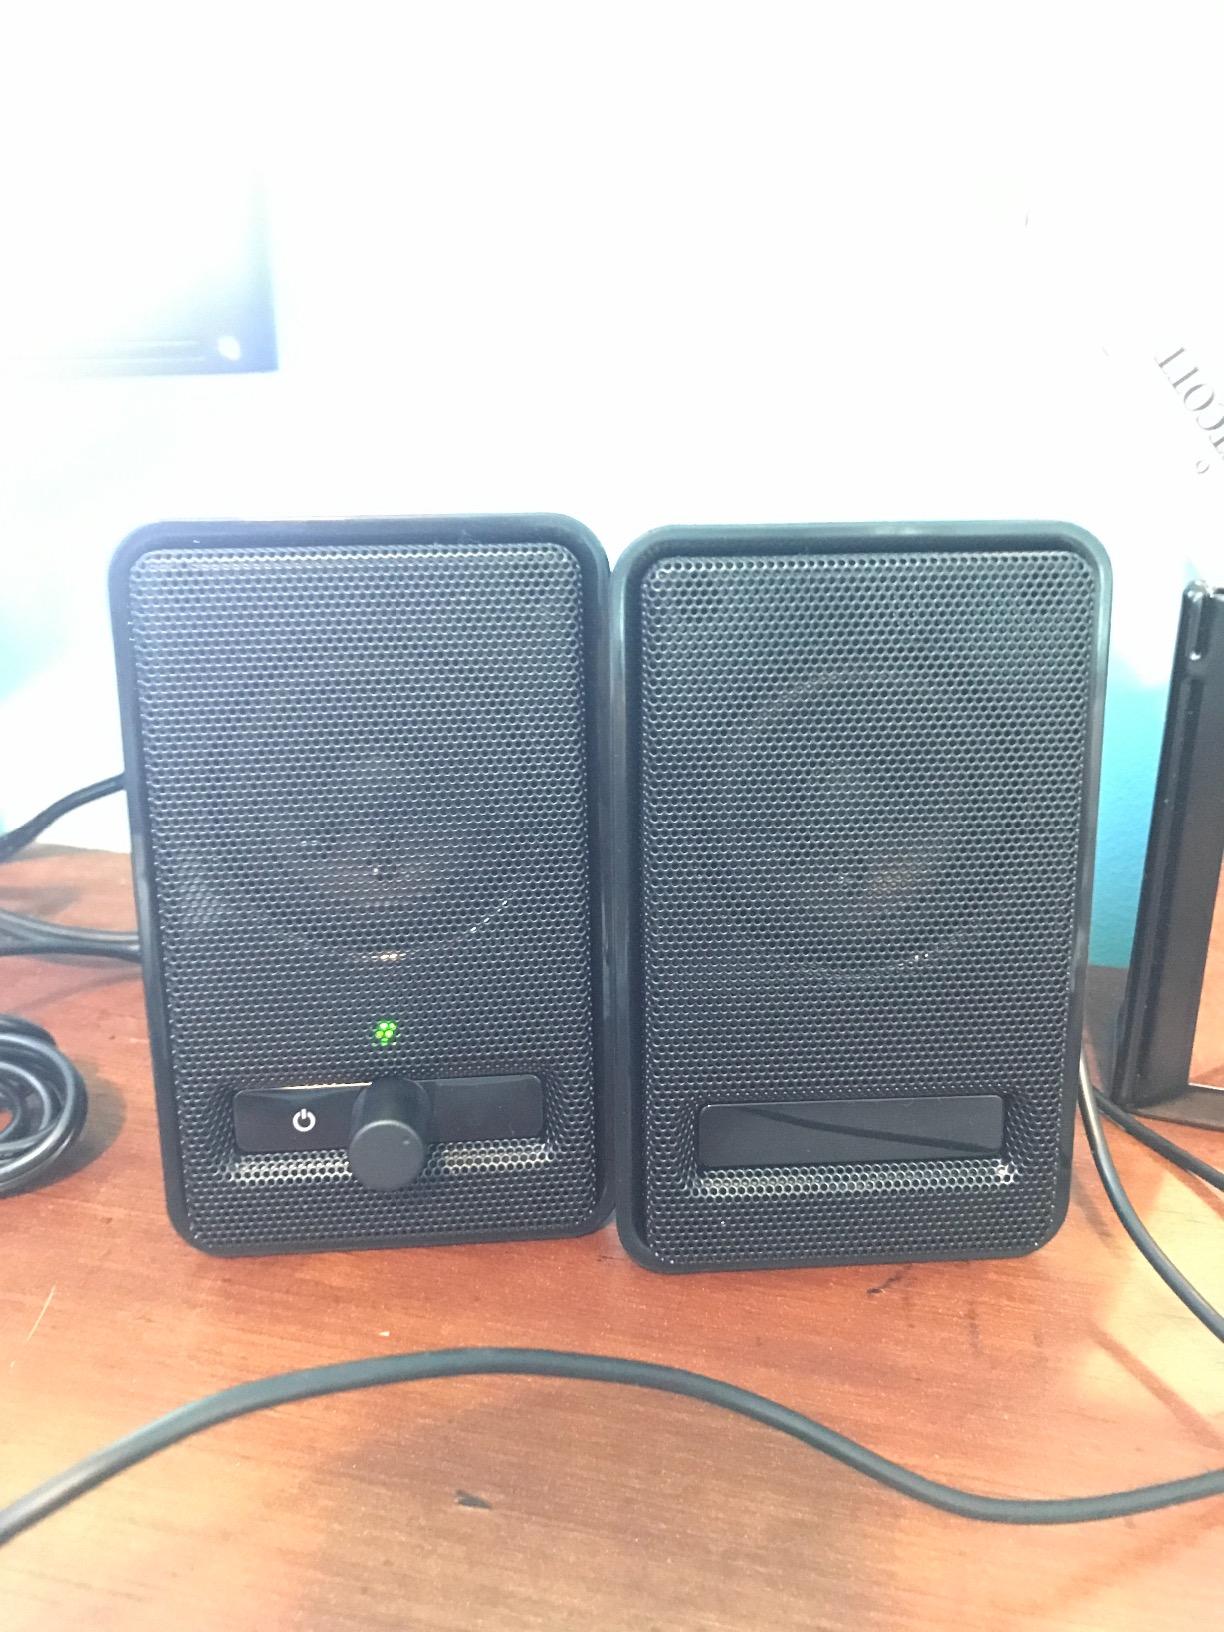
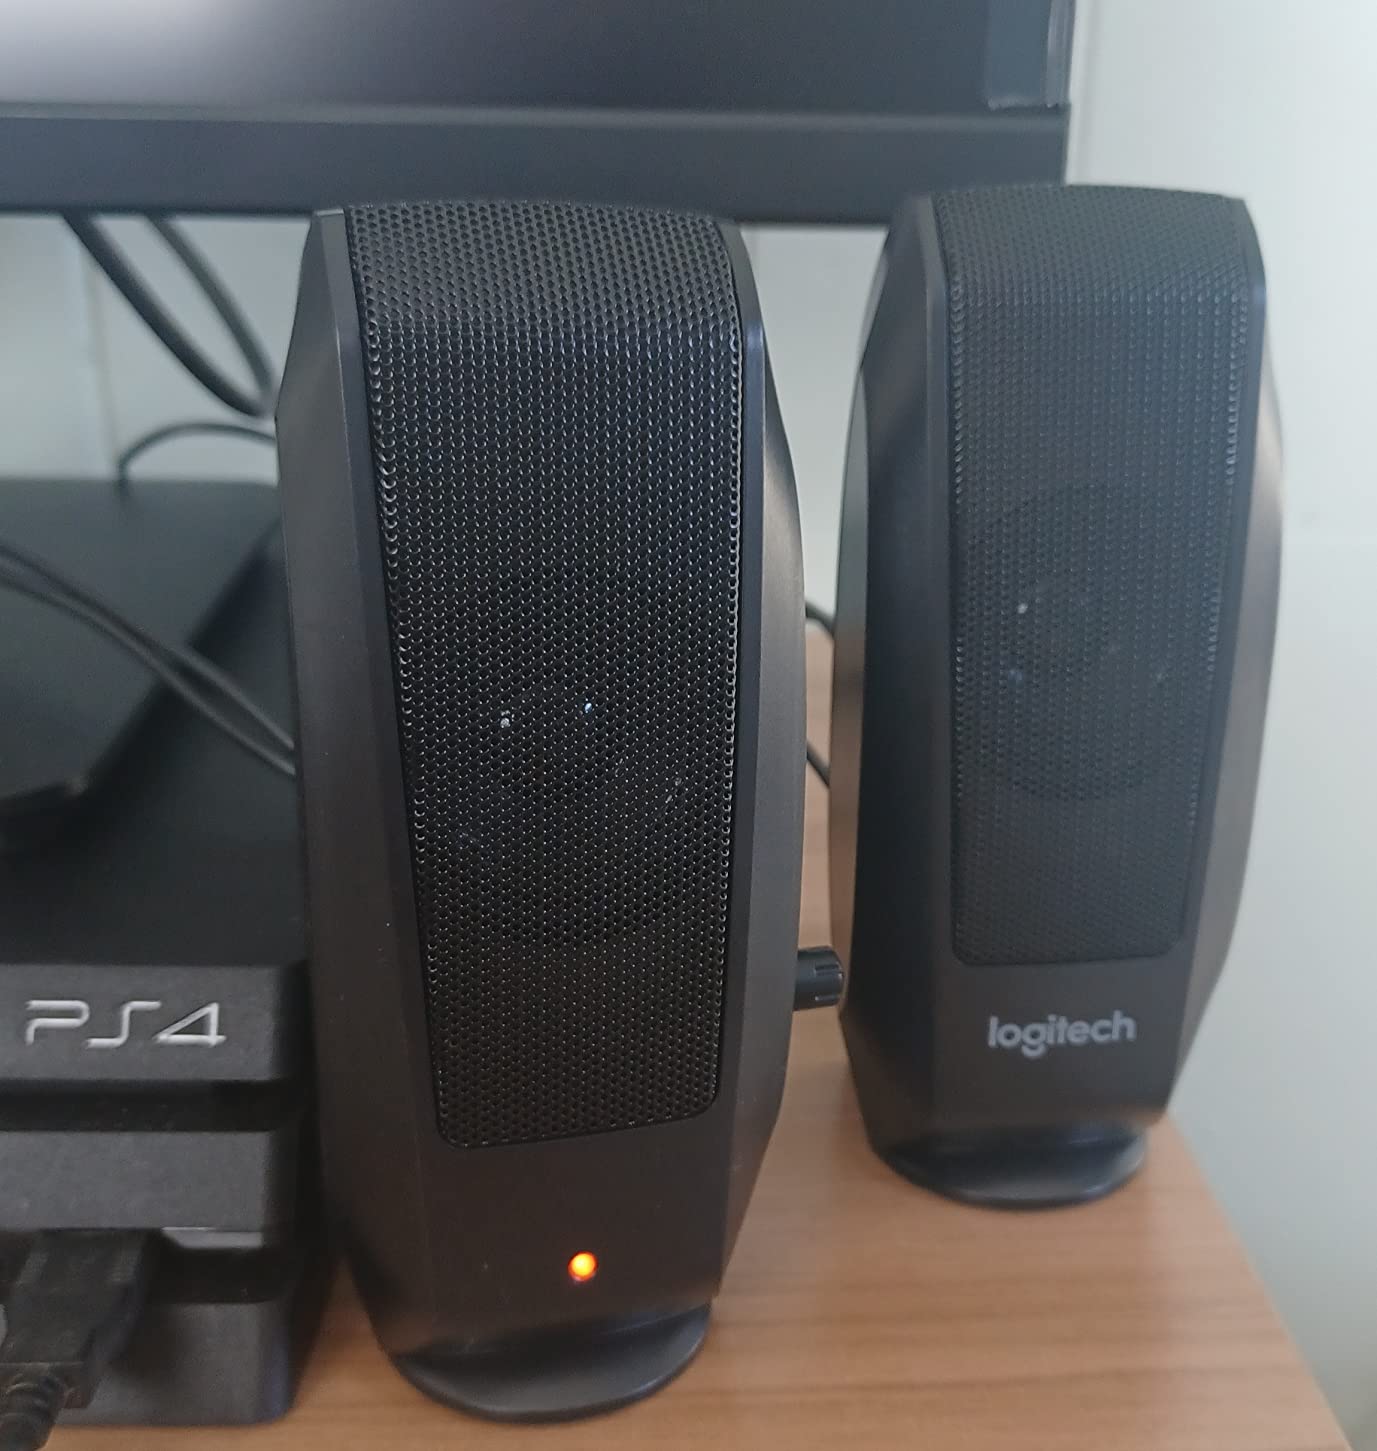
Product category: speaker
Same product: no